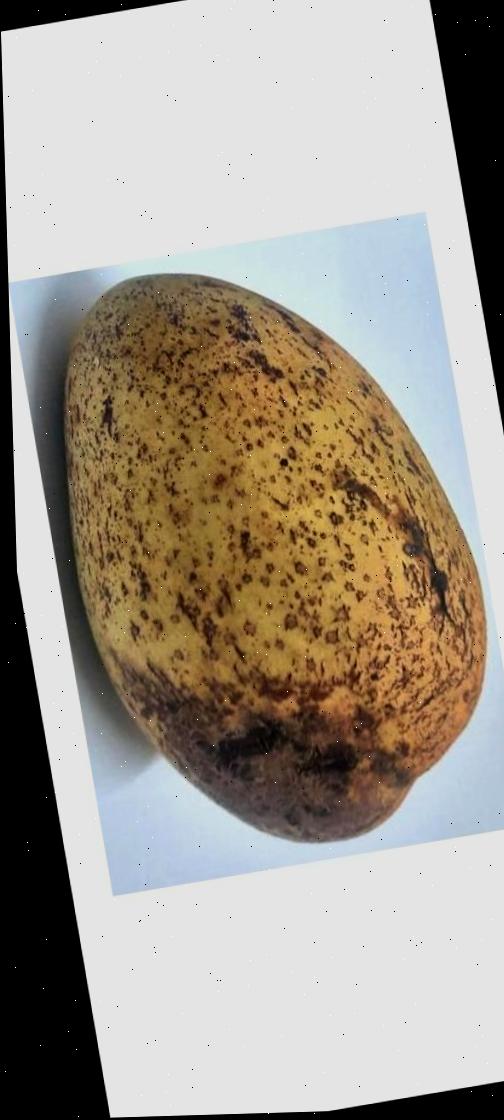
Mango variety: Ashshina Classic